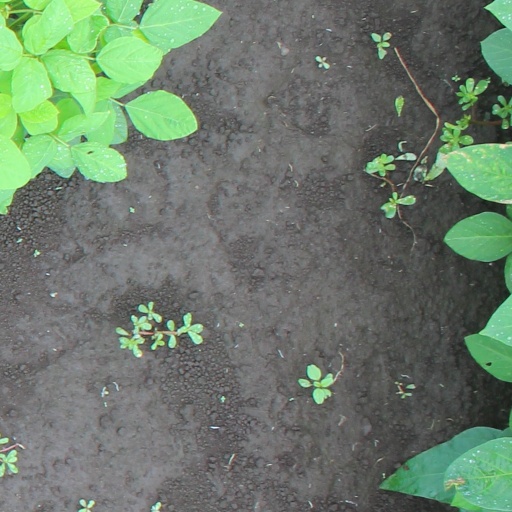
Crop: soybean